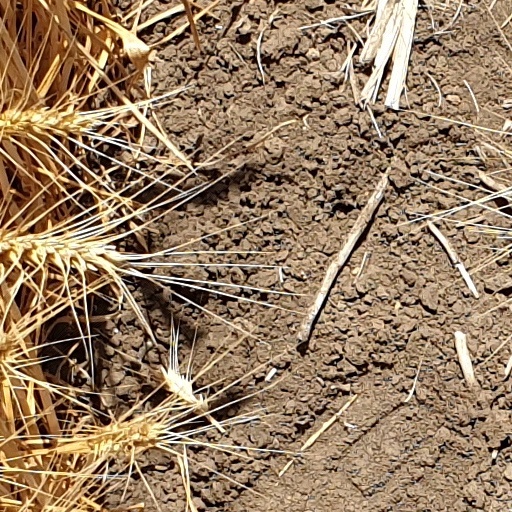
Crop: wheat